Aurore Storckenfeldt

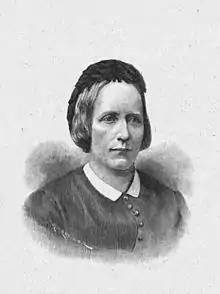
Aurore Storckenfeldt Portrait

Hedvig Amalia Aurora "Aurore" Storckenfeldt (26 December 1816 in – 21 July 1900 in Jönköping) was a Swedish reform pedagogue. She founded the Storckenfeldtska skolan (The Storchefeldt School) in Jönköping and served as its principal in 1847–1891, during which time it was regarded as one of the best educational institutions for females in the nation. Storckenfeldt is regarded as an important member of the pioneers of girl's education in the mid 19th century Sweden, who reformed the education of girls by establishing girls' schools which offered proper academic education for females, in contrast to the earlier girl's pensions shallow education.